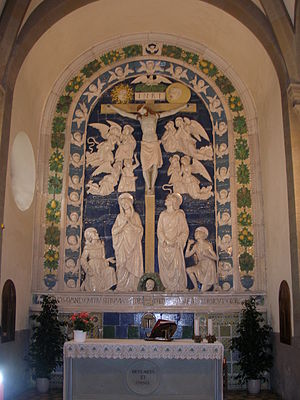
La Verna (Toscana)
Della Robbia: Altertavle i Stigmat-kapellet
La Verna er et bjerg i Toscana, som på dansk også kaldes Alvernerbjerget. Selv om det kun er ca. 1200 m højt er det et sted, hvor vejret kan være barsk.